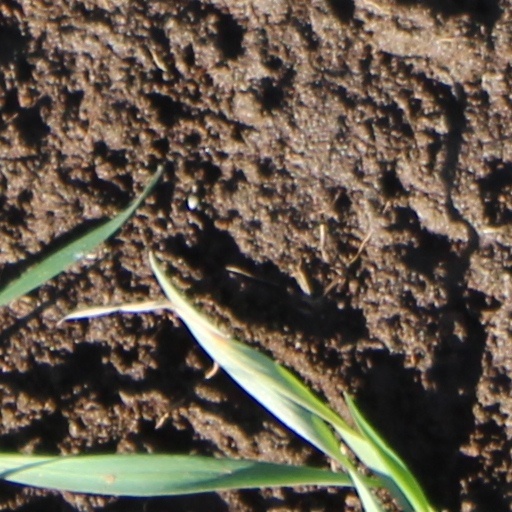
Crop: wheat